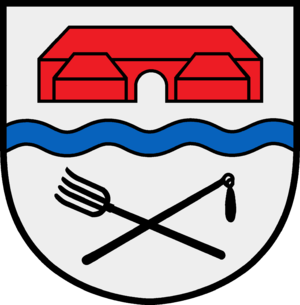
Schwartbuck
Coat of arms of Schwartbuck
Schwartbuck er en by og kommune i det nordlige Tyskland, beliggende i Amt Lütjenburg i den nordøstlige del af Kreis Plön. Kreis Plön ligger i den østlige/centrale del af delstaten Slesvig-Holsten.